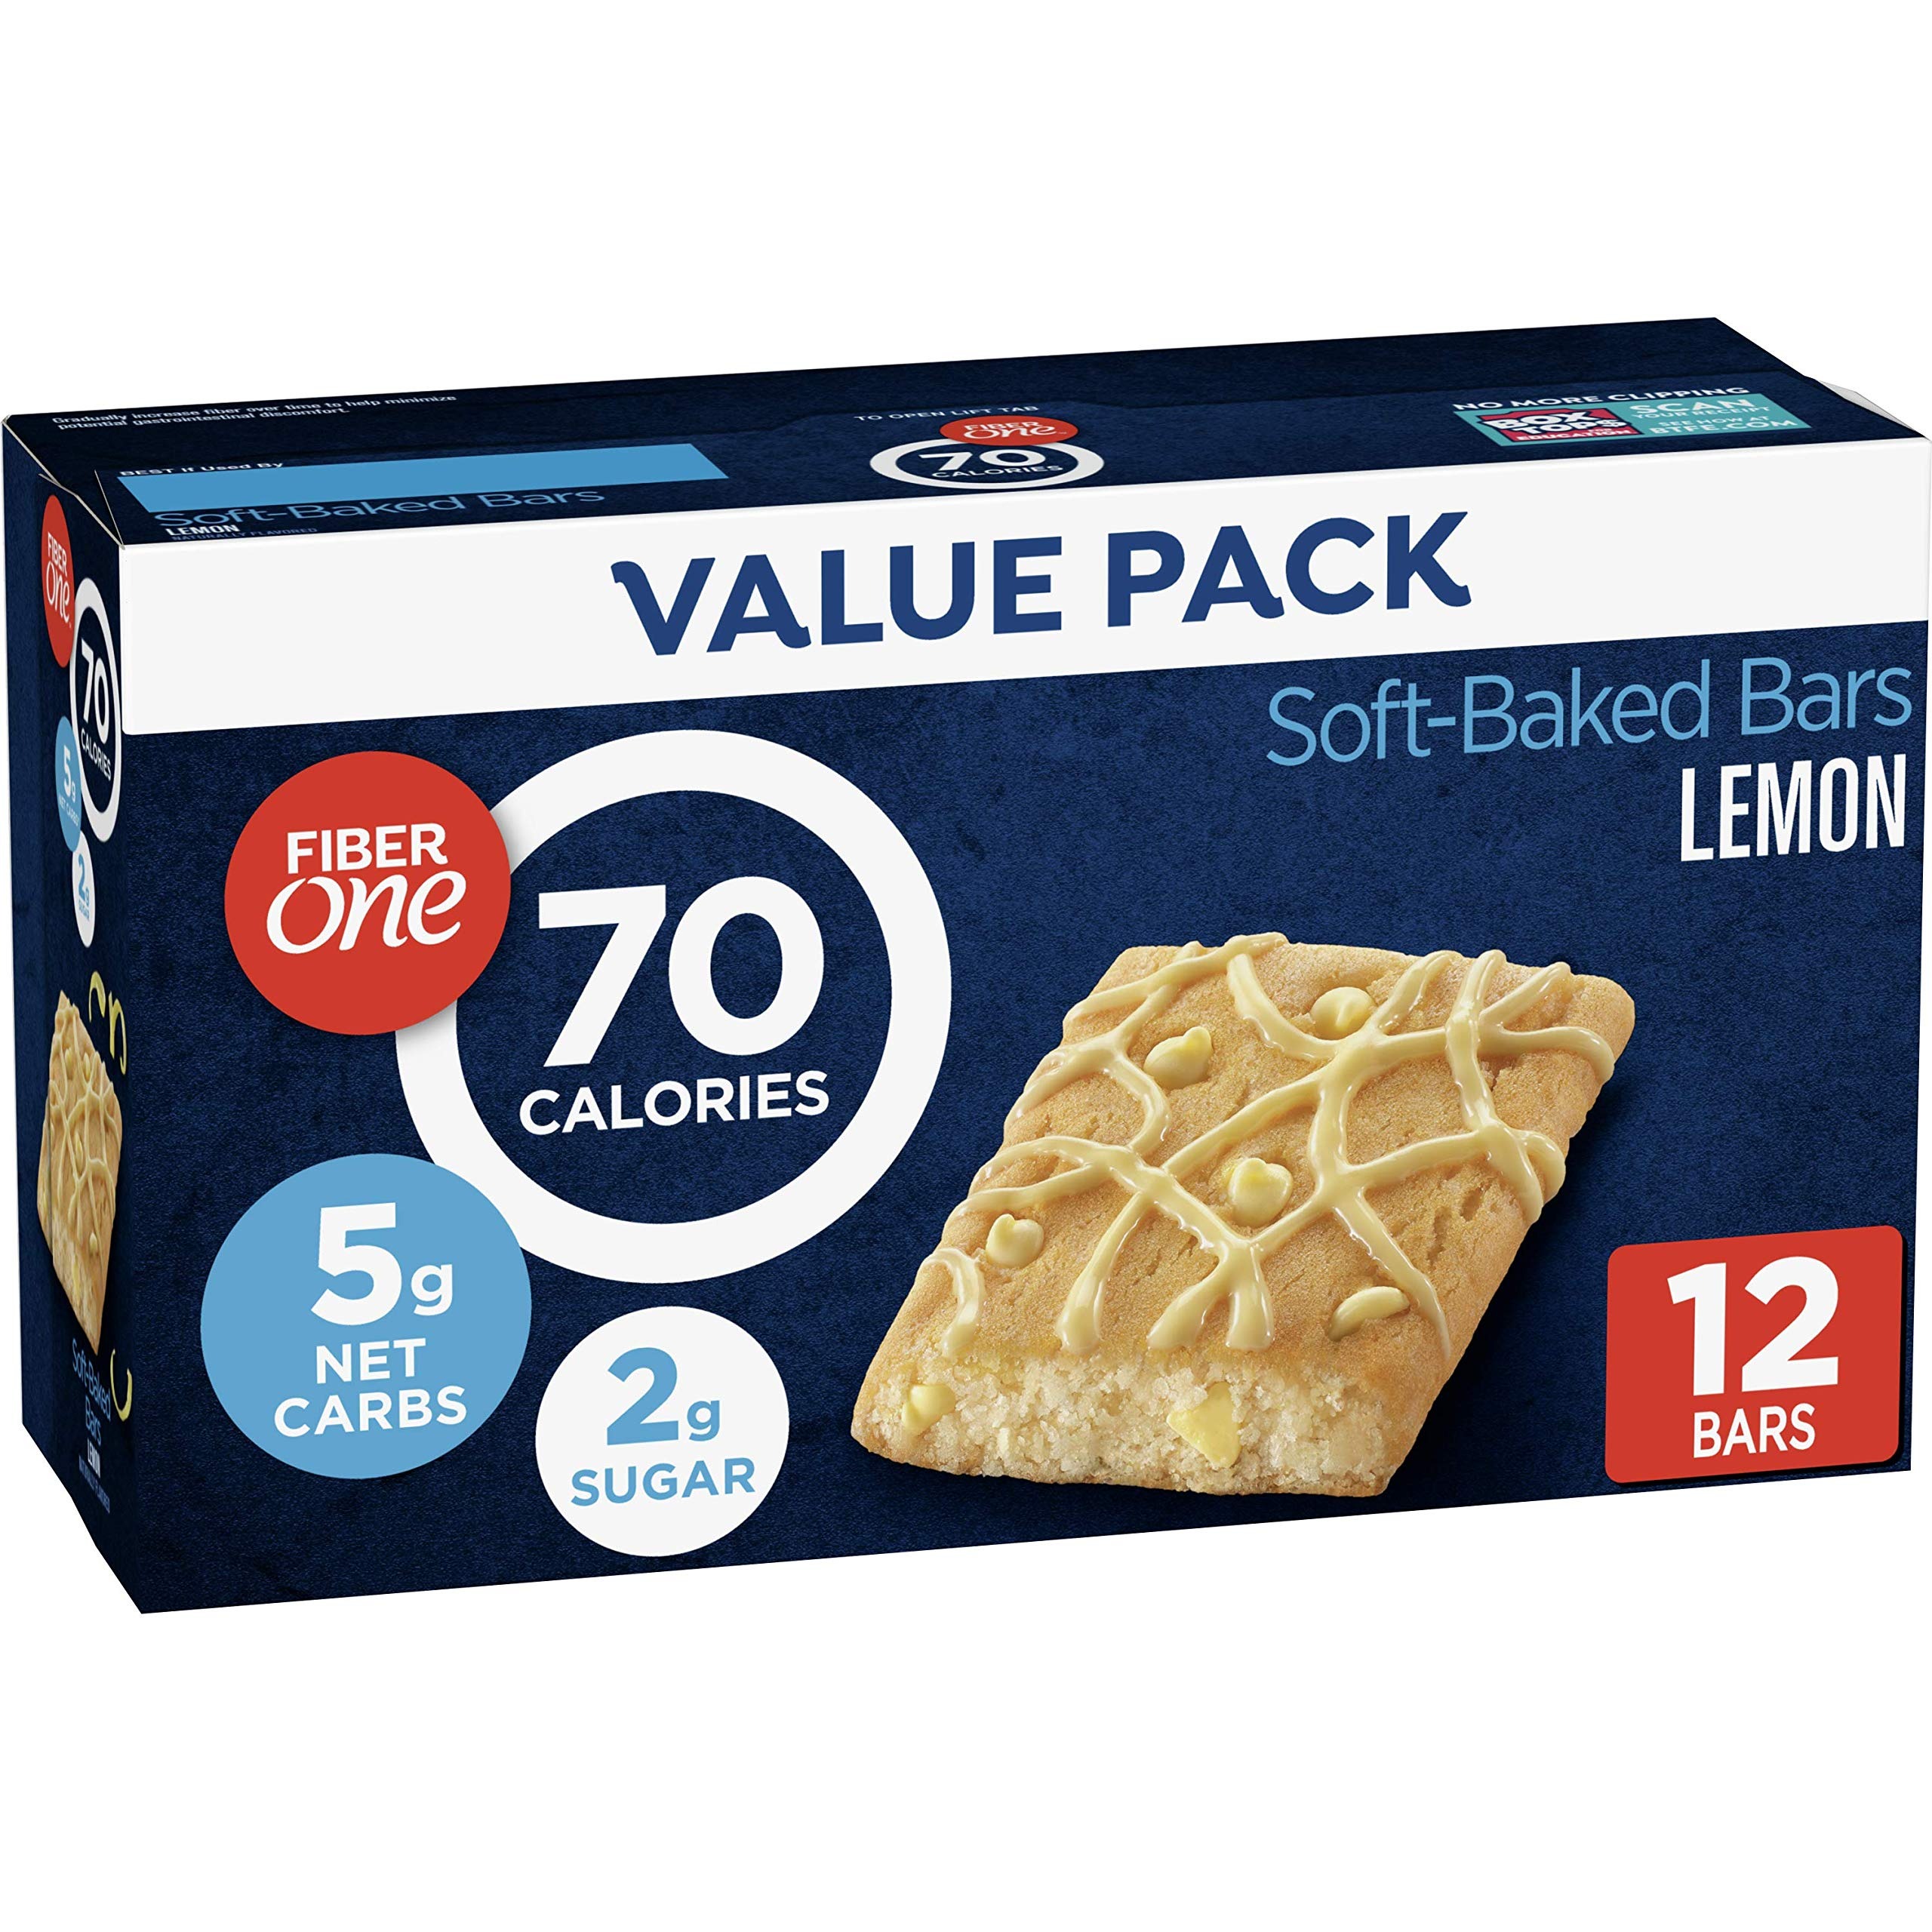
Item Name: Fiber One 70 Calorie Bar Lemon, 12 Count (Pack of 4)
Bullet Point 1: BROWNIE BAR: Fiber One Lemon Bar is the snack you can count on with 70 calories
Bullet Point 2: Earn yourself some brownie points and snack smart with Fiber One Brownies.
Bullet Point 3: FIBER SNACK: Grab and go with Fiber One for a delicious snack that won't derail your day.
Bullet Point 4: GUILT-FREE FLAVOR: Each bar contains 20% Daily Value of Fiber.
Bullet Point 5: Contains: 1 box with 12 bars
Value: 42.4
Unit: Ounce

Price: 10.99